Neither by Day nor by Night

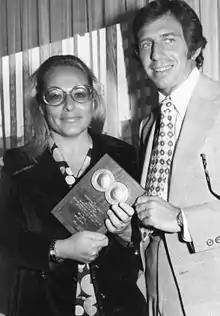
Gisa W. Slonim and Steven H. Stern receive International Writers Guild award for "Neither by Day nor by Night", 1972

Neither by Day nor by Night is a 1972 Israeli-American drama film directed by Steven Hilliard Stern. It was entered into the 22nd Berlin International Film Festival. The film received two awards: 1) Best script, awarded by International Writer's Union, and, 2) C.I.D.A.L.C prize, for "understanding between peoples".